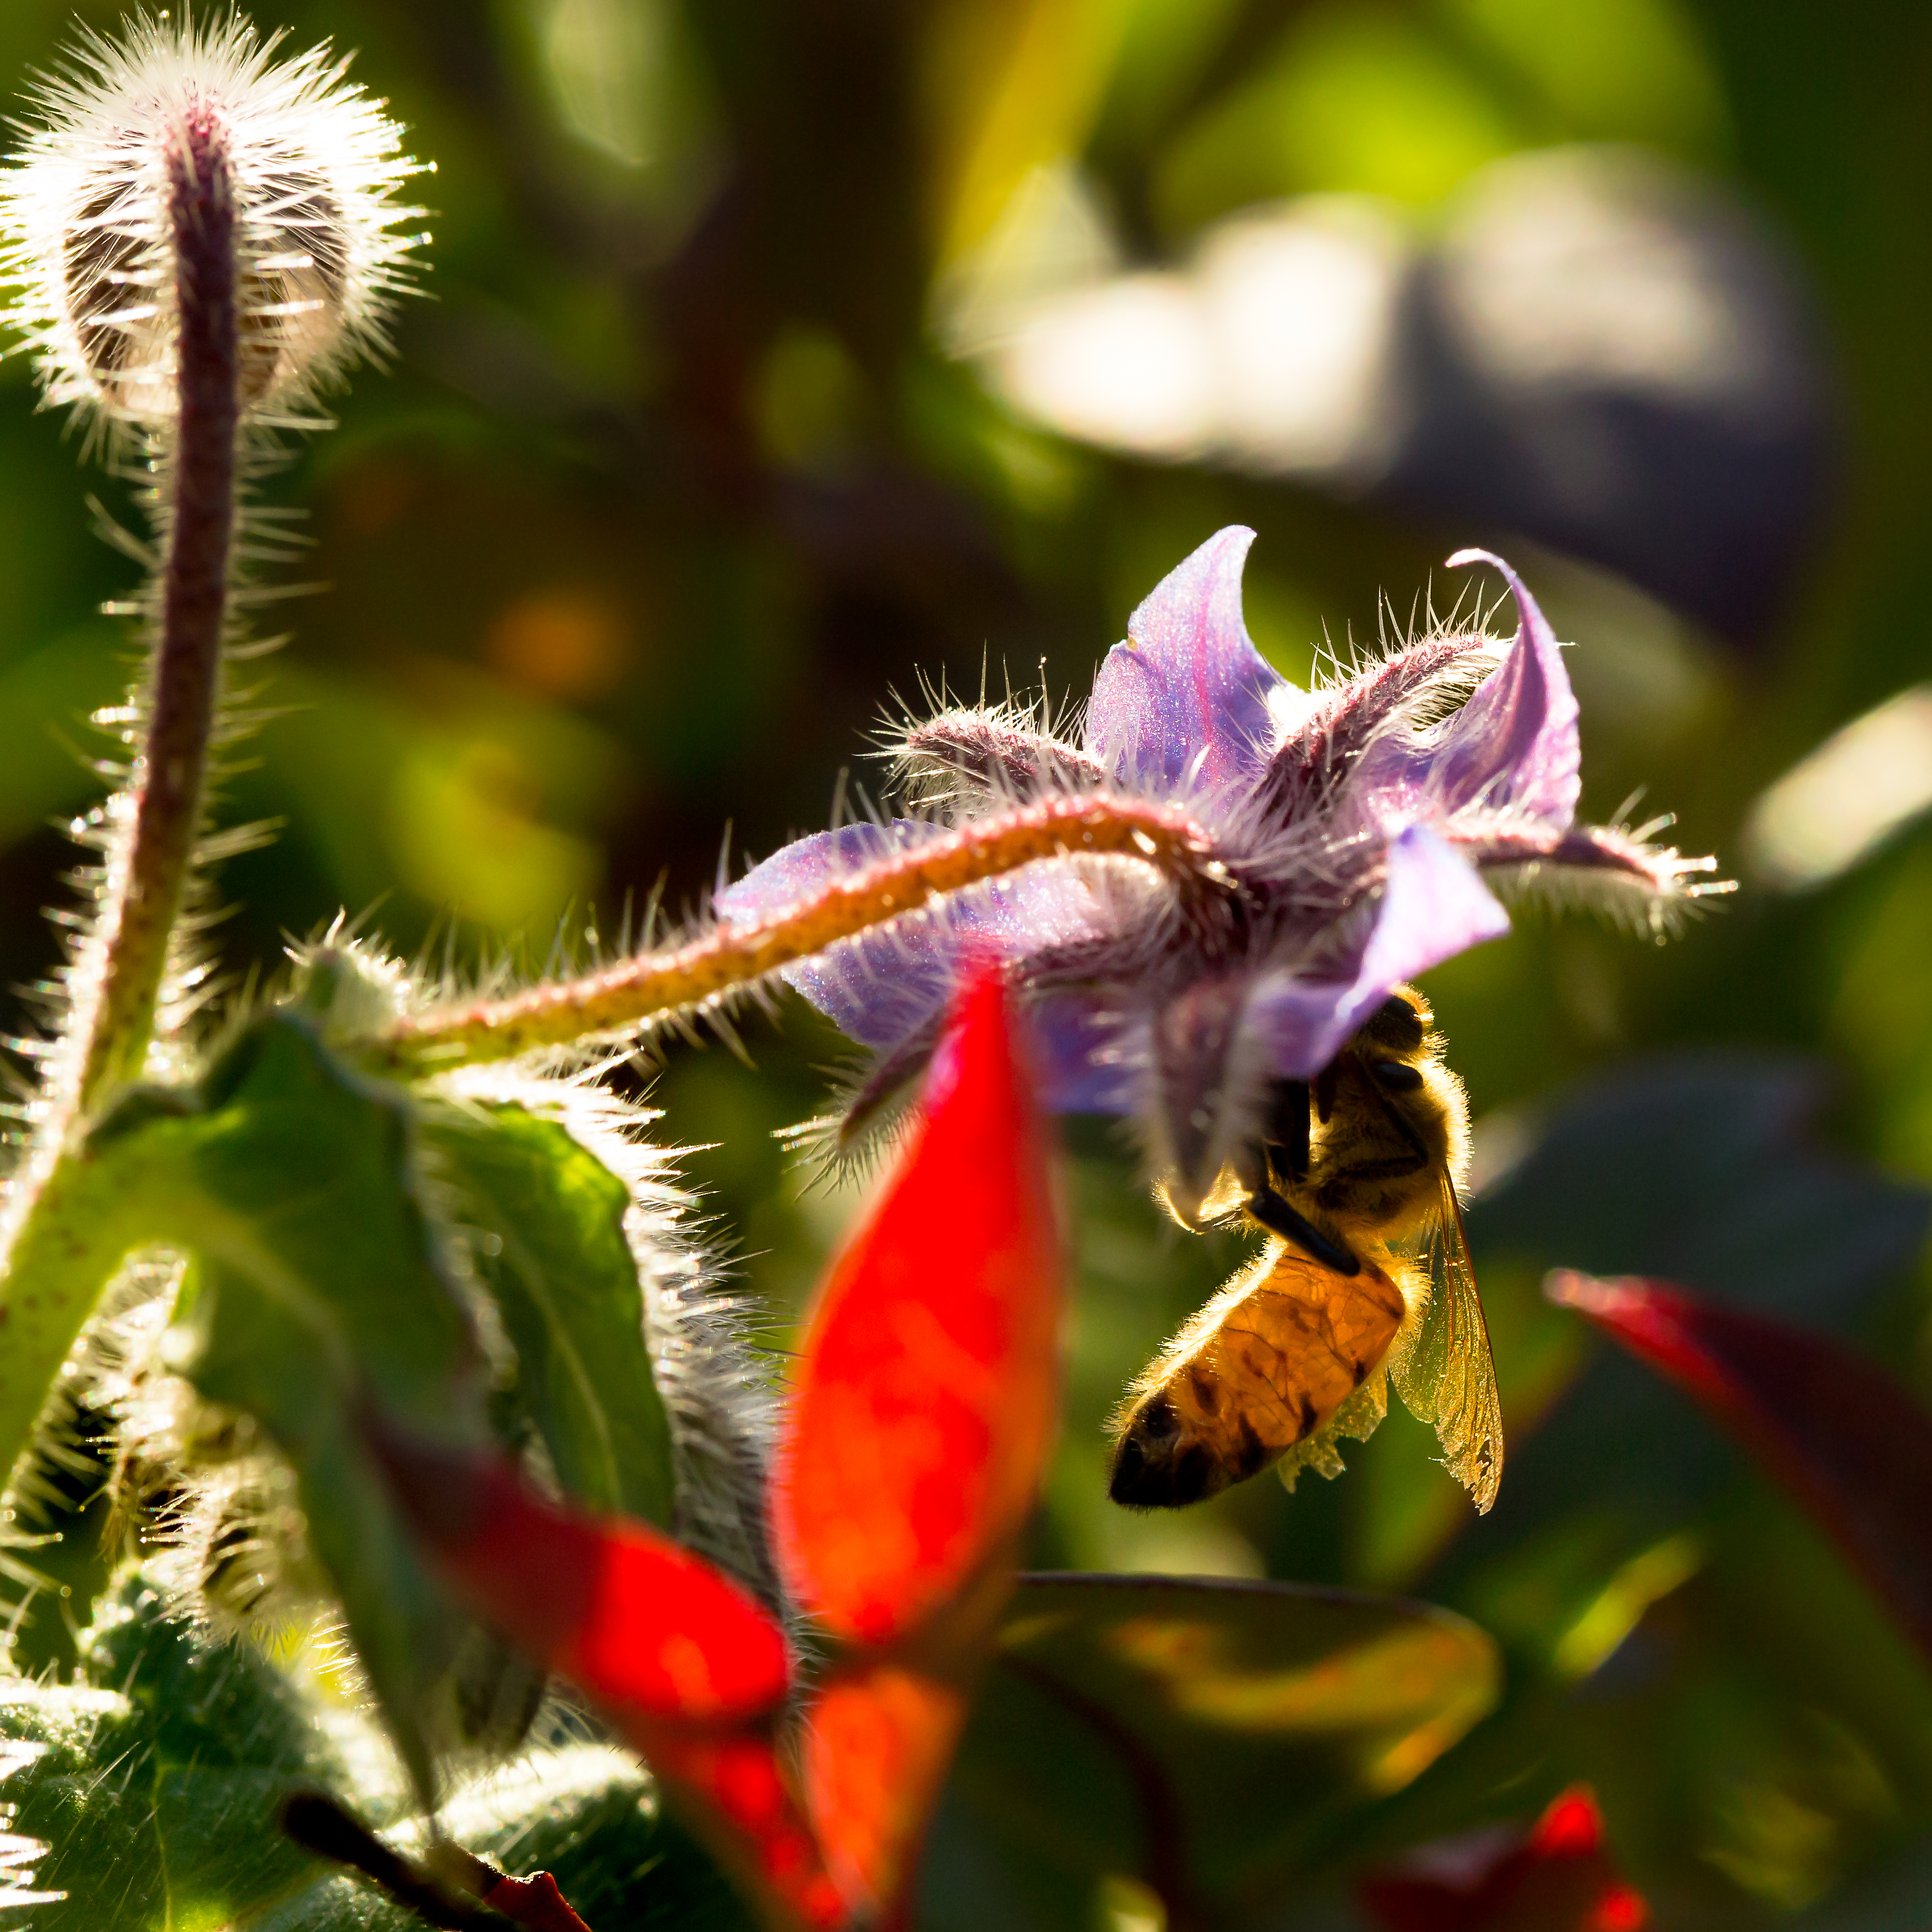
nature, bokeh, plant, photography, flower, green, insect, macro, botany, colorful, garden, flora, fauna, invertebrate, wildflower, close up, spikey, wings, bee, backlight, nectar, fuzzy, squareratio, borage, macro photography, honey bee, membrane winged insect